Law of the European Union

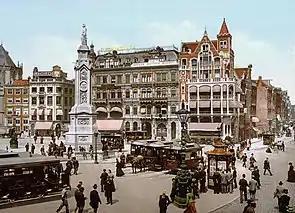
The "Van Gend en Loos" case first allowed EU citizens to claim rights based on EU law. Despite the influential opinions of three Advocate Generals, and major exceptions, Directives are still thought not to create direct rights among private parties.

The Statute of the Court and TFEU require judges are appointed only if they have no political occupation, with independence "beyond doubt". They are selected for renewable six-year terms by "common accord" of governments, with the advice of seven EU or member state judges that the Council and Parliament selects. The Rules of Procedure of the Court of Justice, article 11, says the court is usually organised into chambers of 3 or 5 judges each. A "grand chamber" of 15 more senior judges sit on questions of "difficulty or importance", or those requested by member states. The court's president and vice-president are elected by other judges for renewable 3-year terms by secret ballot. Judges can only be dismissed if all other judges and Advocates General unanimously agree. Advocates General are appointed by the court to give reasoned submissions on cases, especially involving new points of law. Unlike judges on the Court, they write opinions as themselves, rather than collectively, and often with a command of prose and reason, and while not binding are often followed in practice. In addition, each judge has secretaries or "referendaires" who research and write. Unlike the UK where judges always write their own opinions, "referendaires" often assist drafting the judgments in the Court of Justice. The Court's Translation Directorate will translate every final judgment into the 24 official languages of the European Union. The three main kinds of judgments the Court of Justice gives following (1) preliminary rulings, requested by the courts of member states, (2) enforcement actions, brought by the commission or Member States, against the EU, a member state, or any other party that is alleged to violate EU law, and (3) other direct actions, where the EU or member state is involved as a party to the dispute, and gives final rulings. The Rules of Procedure of the Court of Justice, modelled on the International Court of Justice, begin with submission of written cases to the court, followed by a short oral hearing. In each case a judge is designated to actively manage the hearing (called a "rapporteur") and draft the judgment (probably with help from "referendaires"). The court always deliberates and votes before the final opinion is written and published. Cases in the General Court can be appealed to the Court of Justice on points of law. While there is no formal appeal procedure from the Court of Justice, in practice its actions are subject to scrutiny by both the supreme courts of member states and the European Court of Human Rights, even if the final balance of power is unresolved.